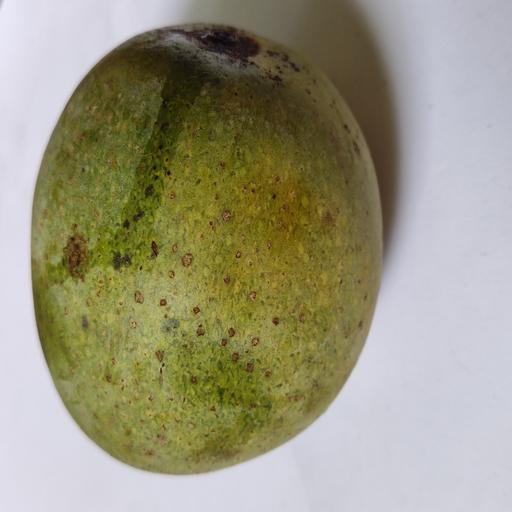
Crop type: Mango_Himsagar